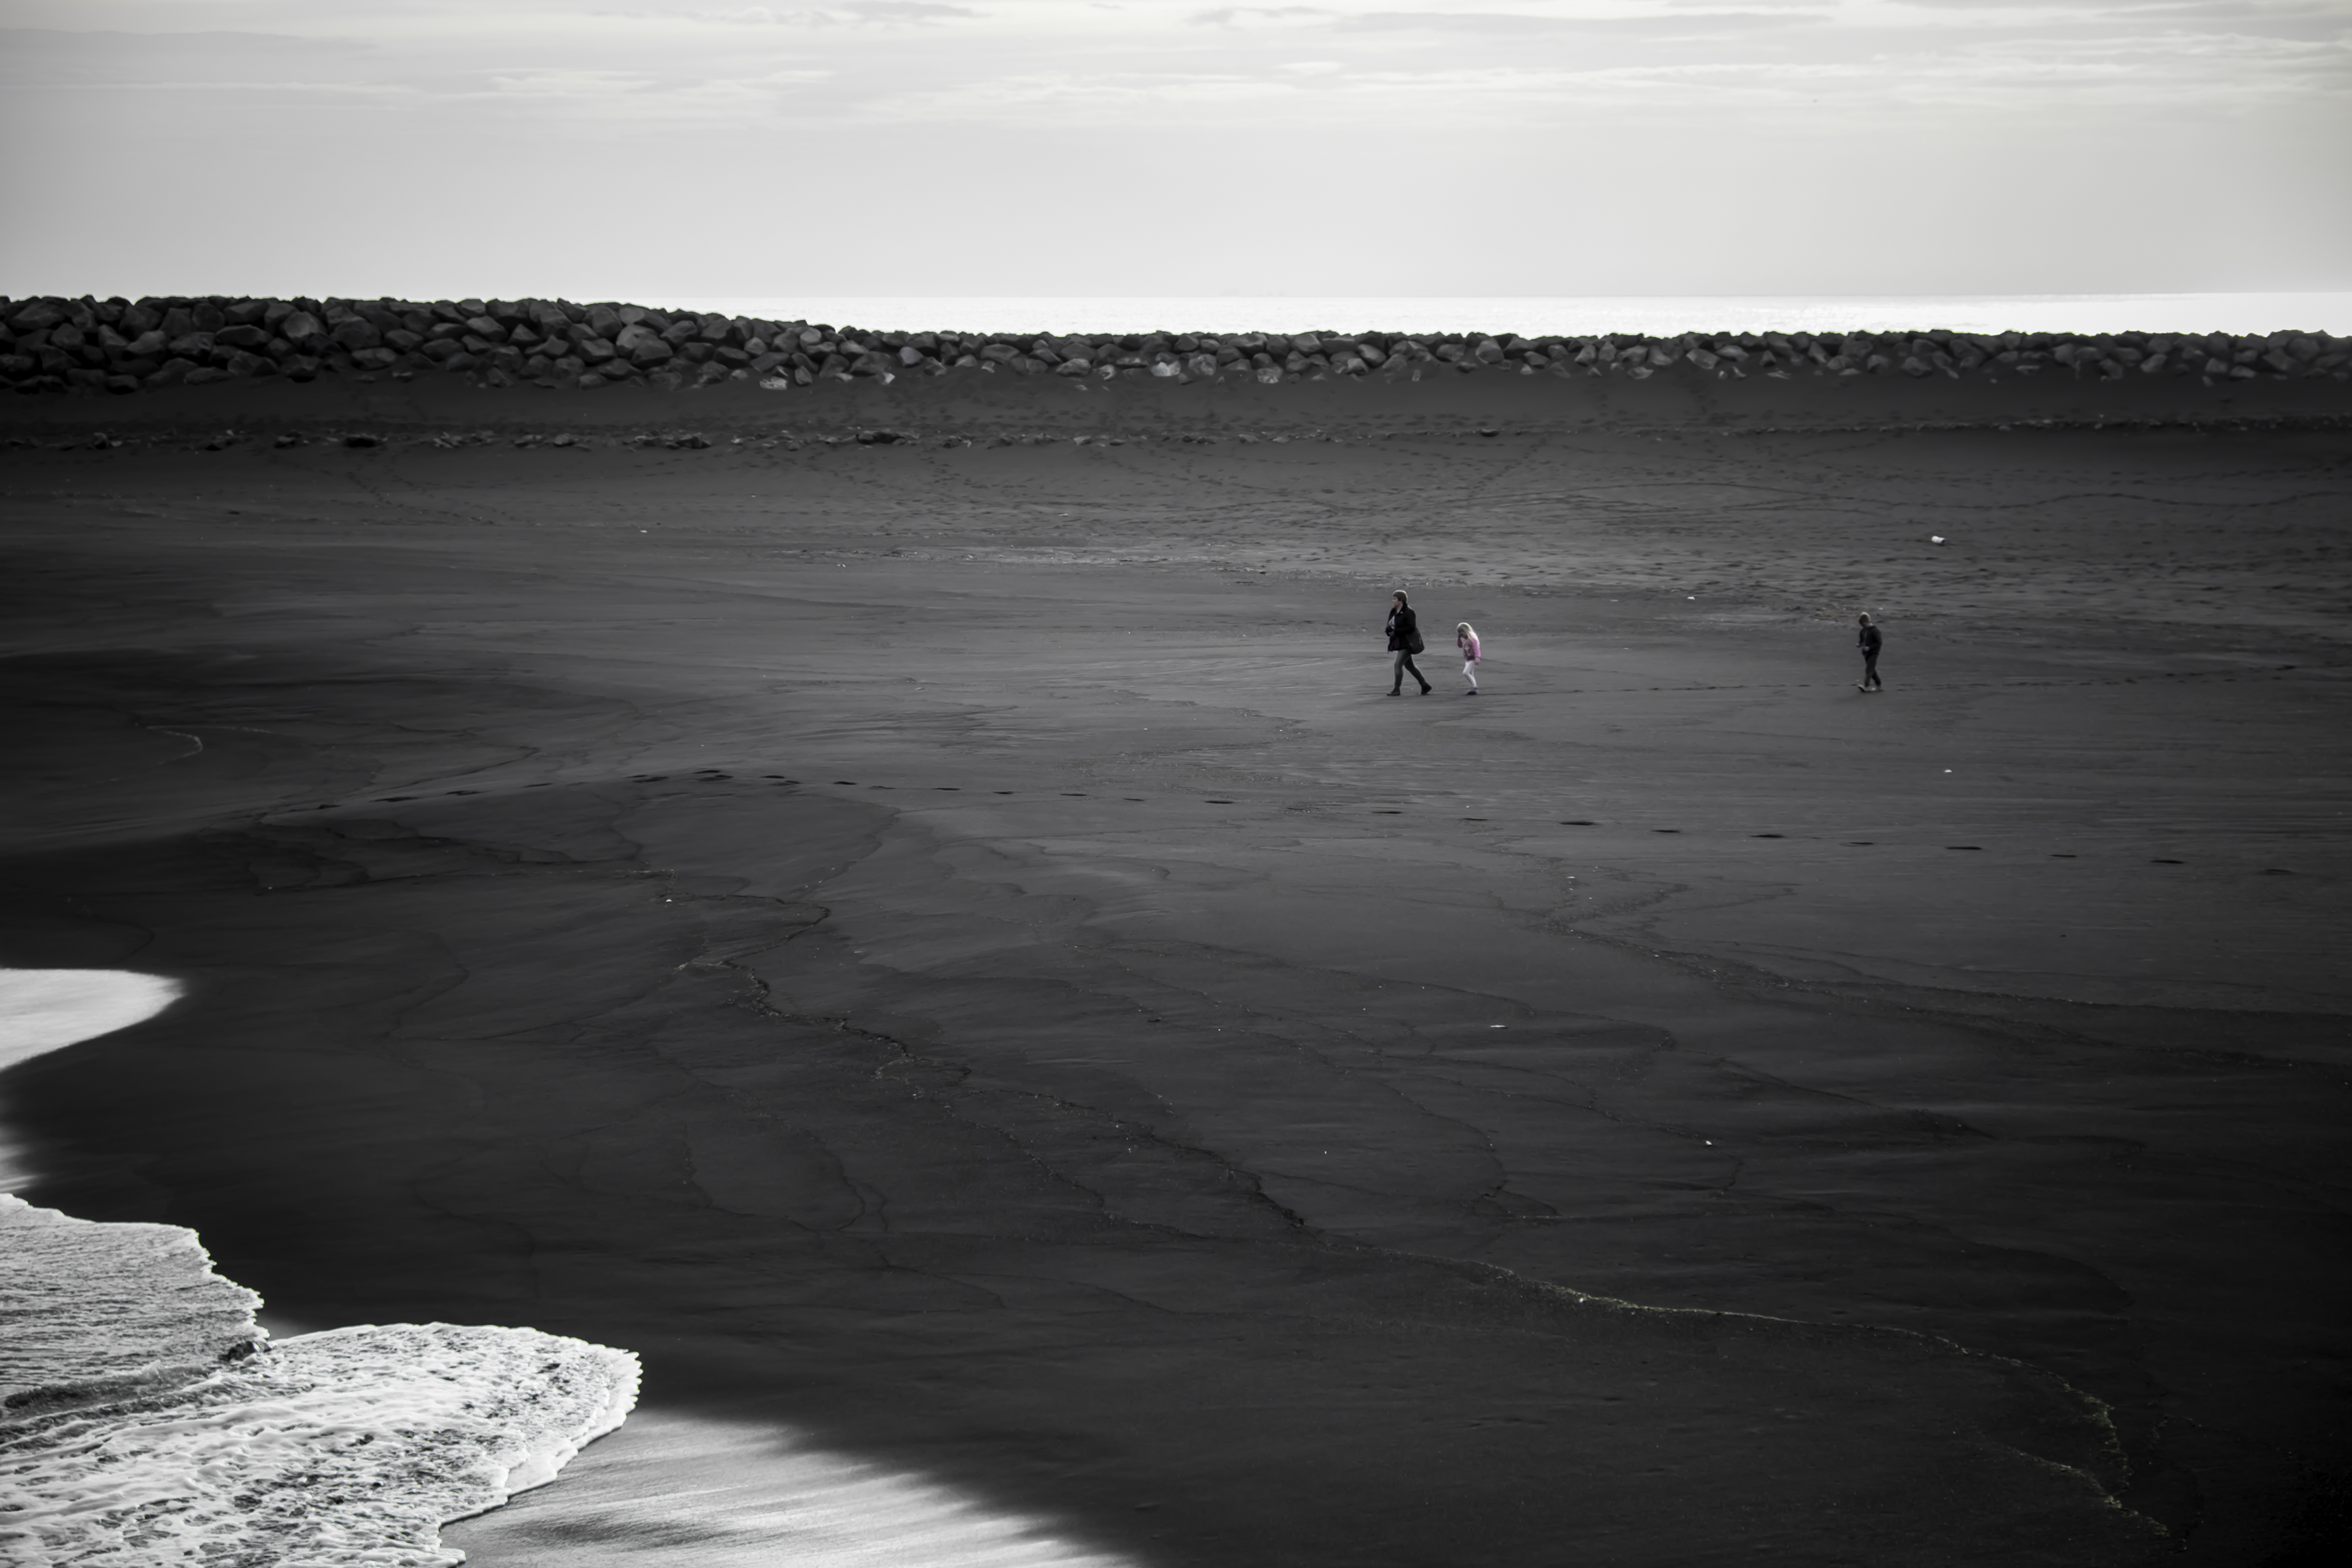
beach, sea, coast, water, sand, rock, ocean, horizon, light, cloud, black and white, sunset, white, street, sunlight, morning, shore, wave, urban, travel, fujifilm, reflection, bay, iceland, black, monochrome, body of water, bw, south, blackandwhite, blackwhite, is, ngc, fuji, fujixt1, fujix, noireblanc, landeyjahfn, monochrome photography, mudflat, wind wave